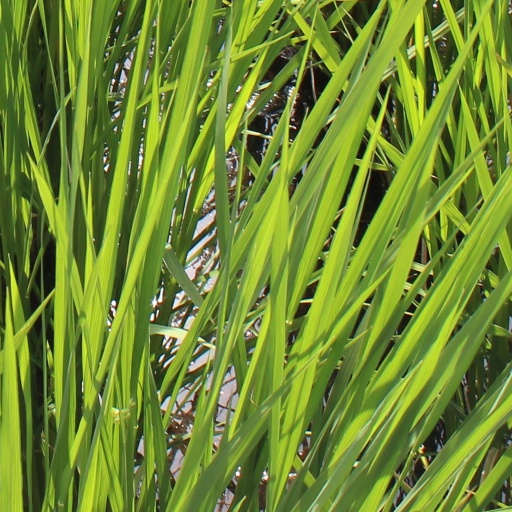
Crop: rice